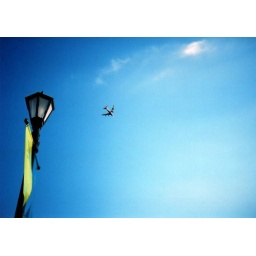
an airplane in the sky